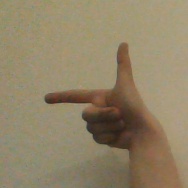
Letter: yaa